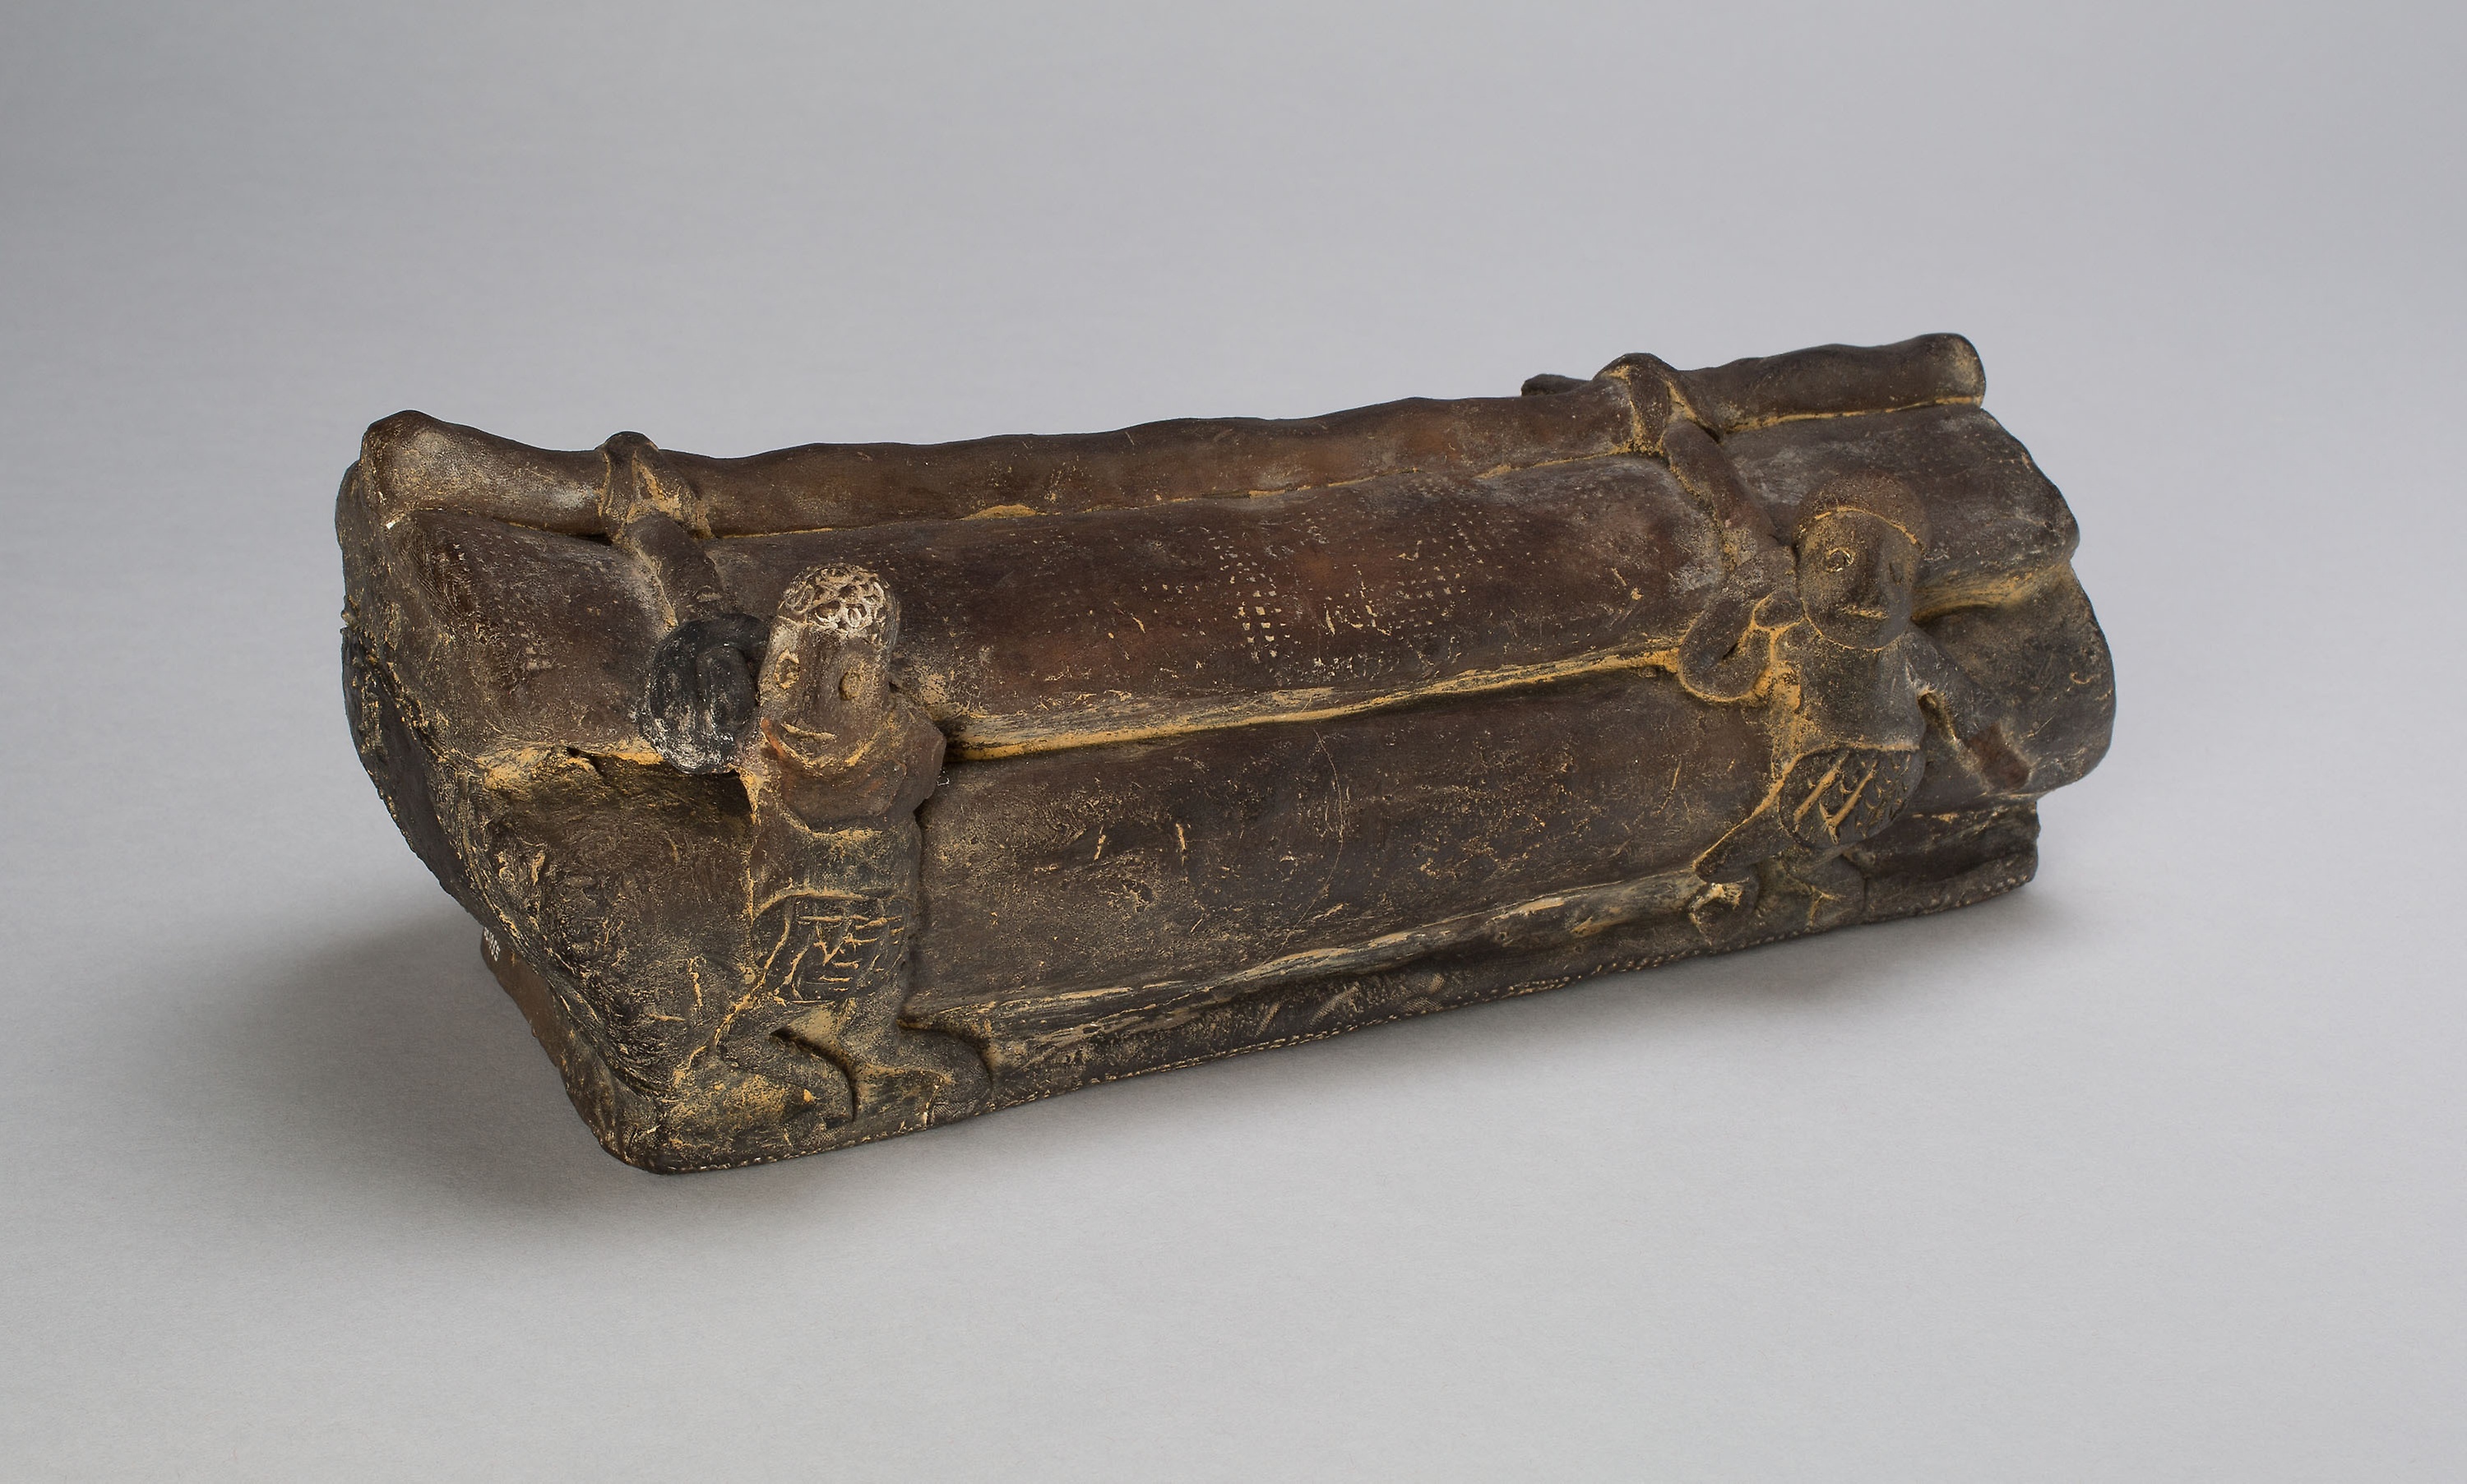
bronze, metal, artifact